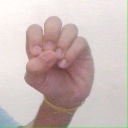
अक्षर: उ